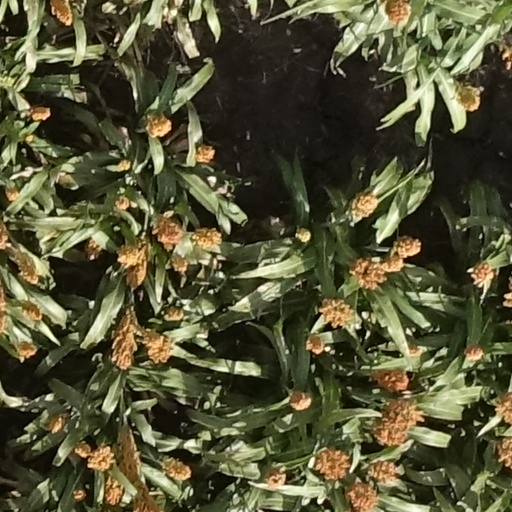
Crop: sorghum